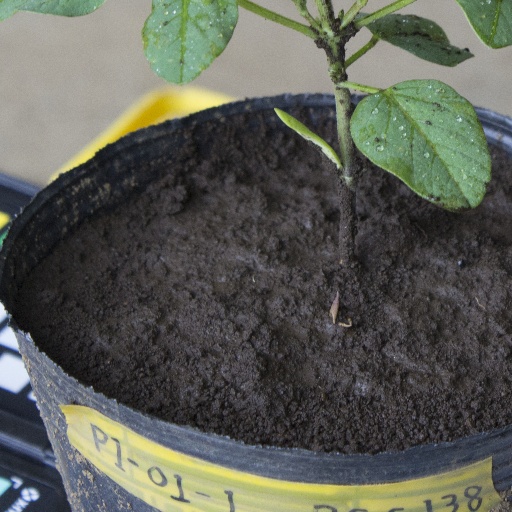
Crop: soybean